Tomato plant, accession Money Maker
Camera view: horizontal (90 deg, fisheye); turntable rotation: 60 degrees
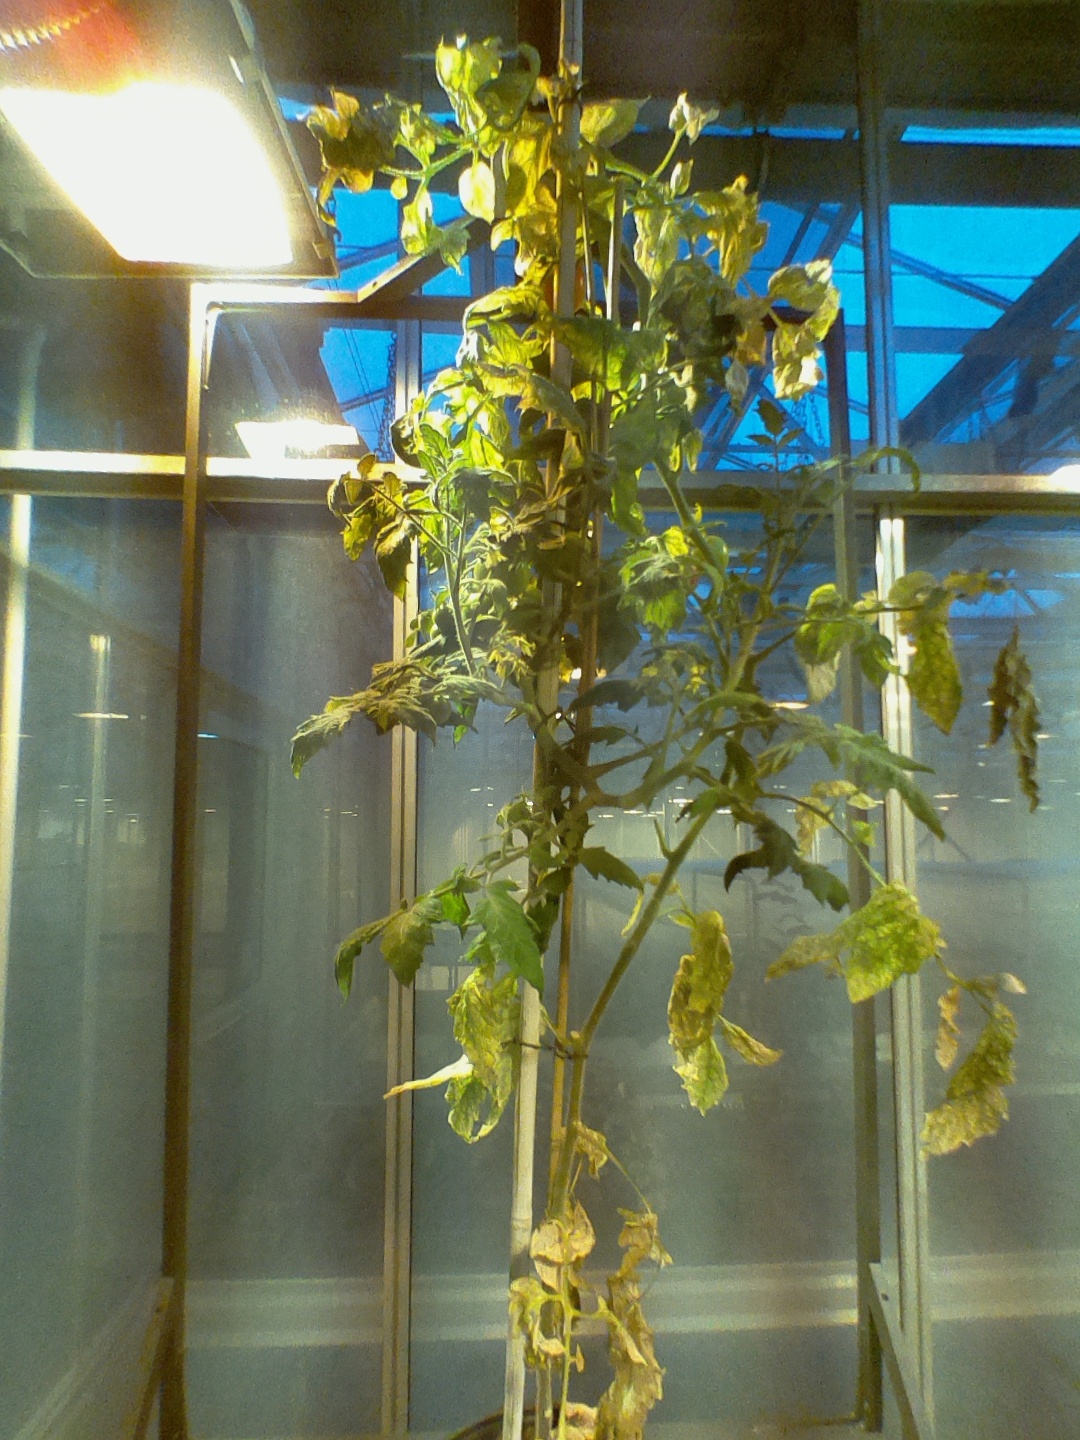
BBCH growth stage 83: 30%-40% of fruits show typical fully ripe color